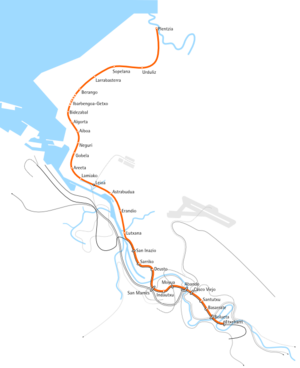
La ligne 1 du métro de Bilbao, ouverte en 1995, est une des trois lignes du réseau métropolitain de l'agglomération de Bilbao. Elle relie la commune d'Etxebarri à Plentzia en desservant Bilbao, la rive droite de la ria de Bilbao et certaines communes de la division d'Uribe-Kosta, le tout sur 29 stations.